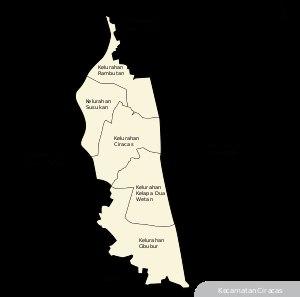
Cibubur est un kelurahan du kecamatan de Ciracas dans la municipalité de Jakarta Est en Indonésie.